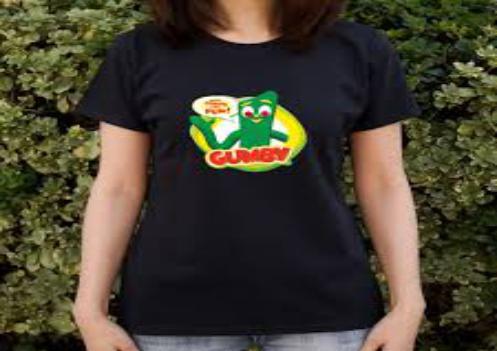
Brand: gumby
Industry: Clothes